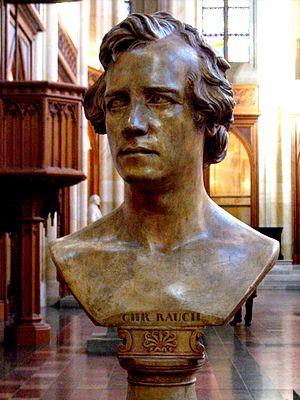
Christian Daniel Rauch est un sculpteur allemand, élève de Johann Gottfried Schadow. Il appartient à l'école de sculpture de Berlin dont il renouvela le style.